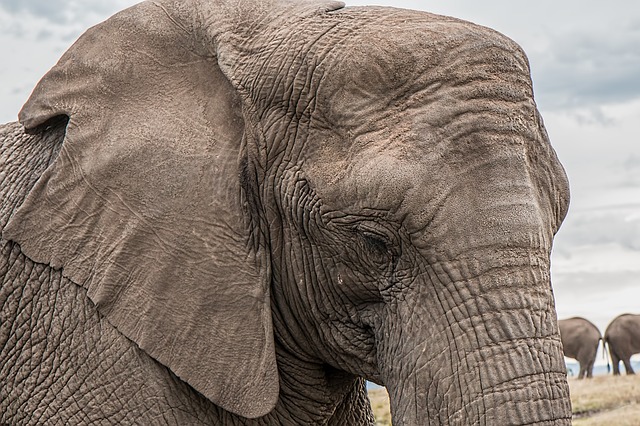
Label: elephant